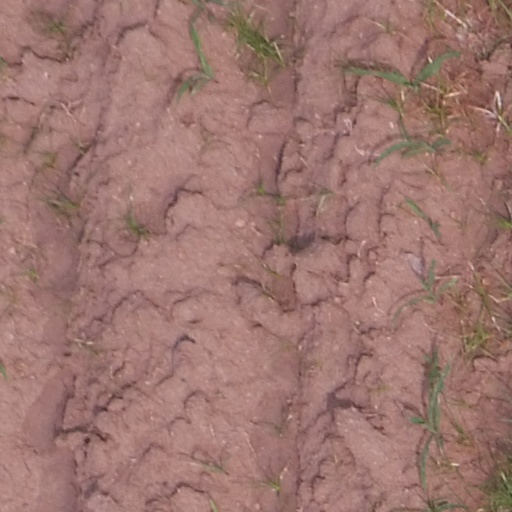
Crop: maize; corn